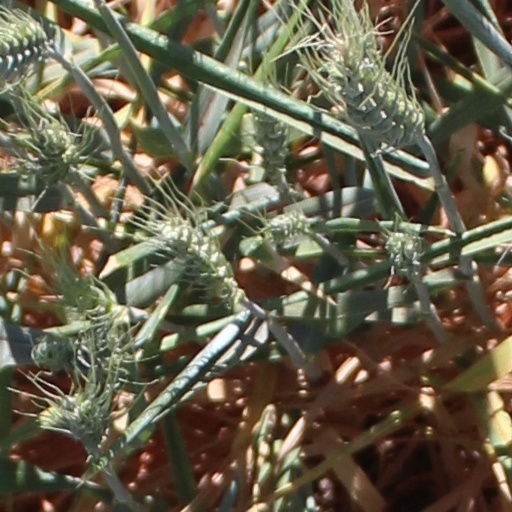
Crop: wheat